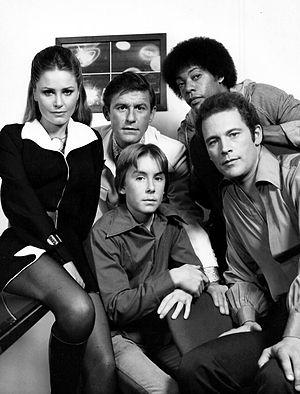
Le Voyage extraordinaire est une série télévisée américaine en dix épisodes de 50 minutes, créée par Bruce Lansbury et diffusée entre le 3 février et le 17 juin 1977 sur le réseau NBC.
Carl Franklin, né Carl Michael Franklin, est un réalisateur et acteur américain né le 11 avril 1949 à Richmond.